River Little Ouse

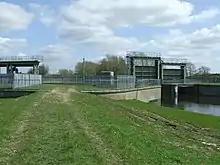
The sluice on the right feeds water into the lower river, while that on the left feeds it into the Cut-off Channel.

The Environment Agency has designated the section from Thetford to Brandon, where it flows through the afforested Breckland, as a Flood Warning Area.